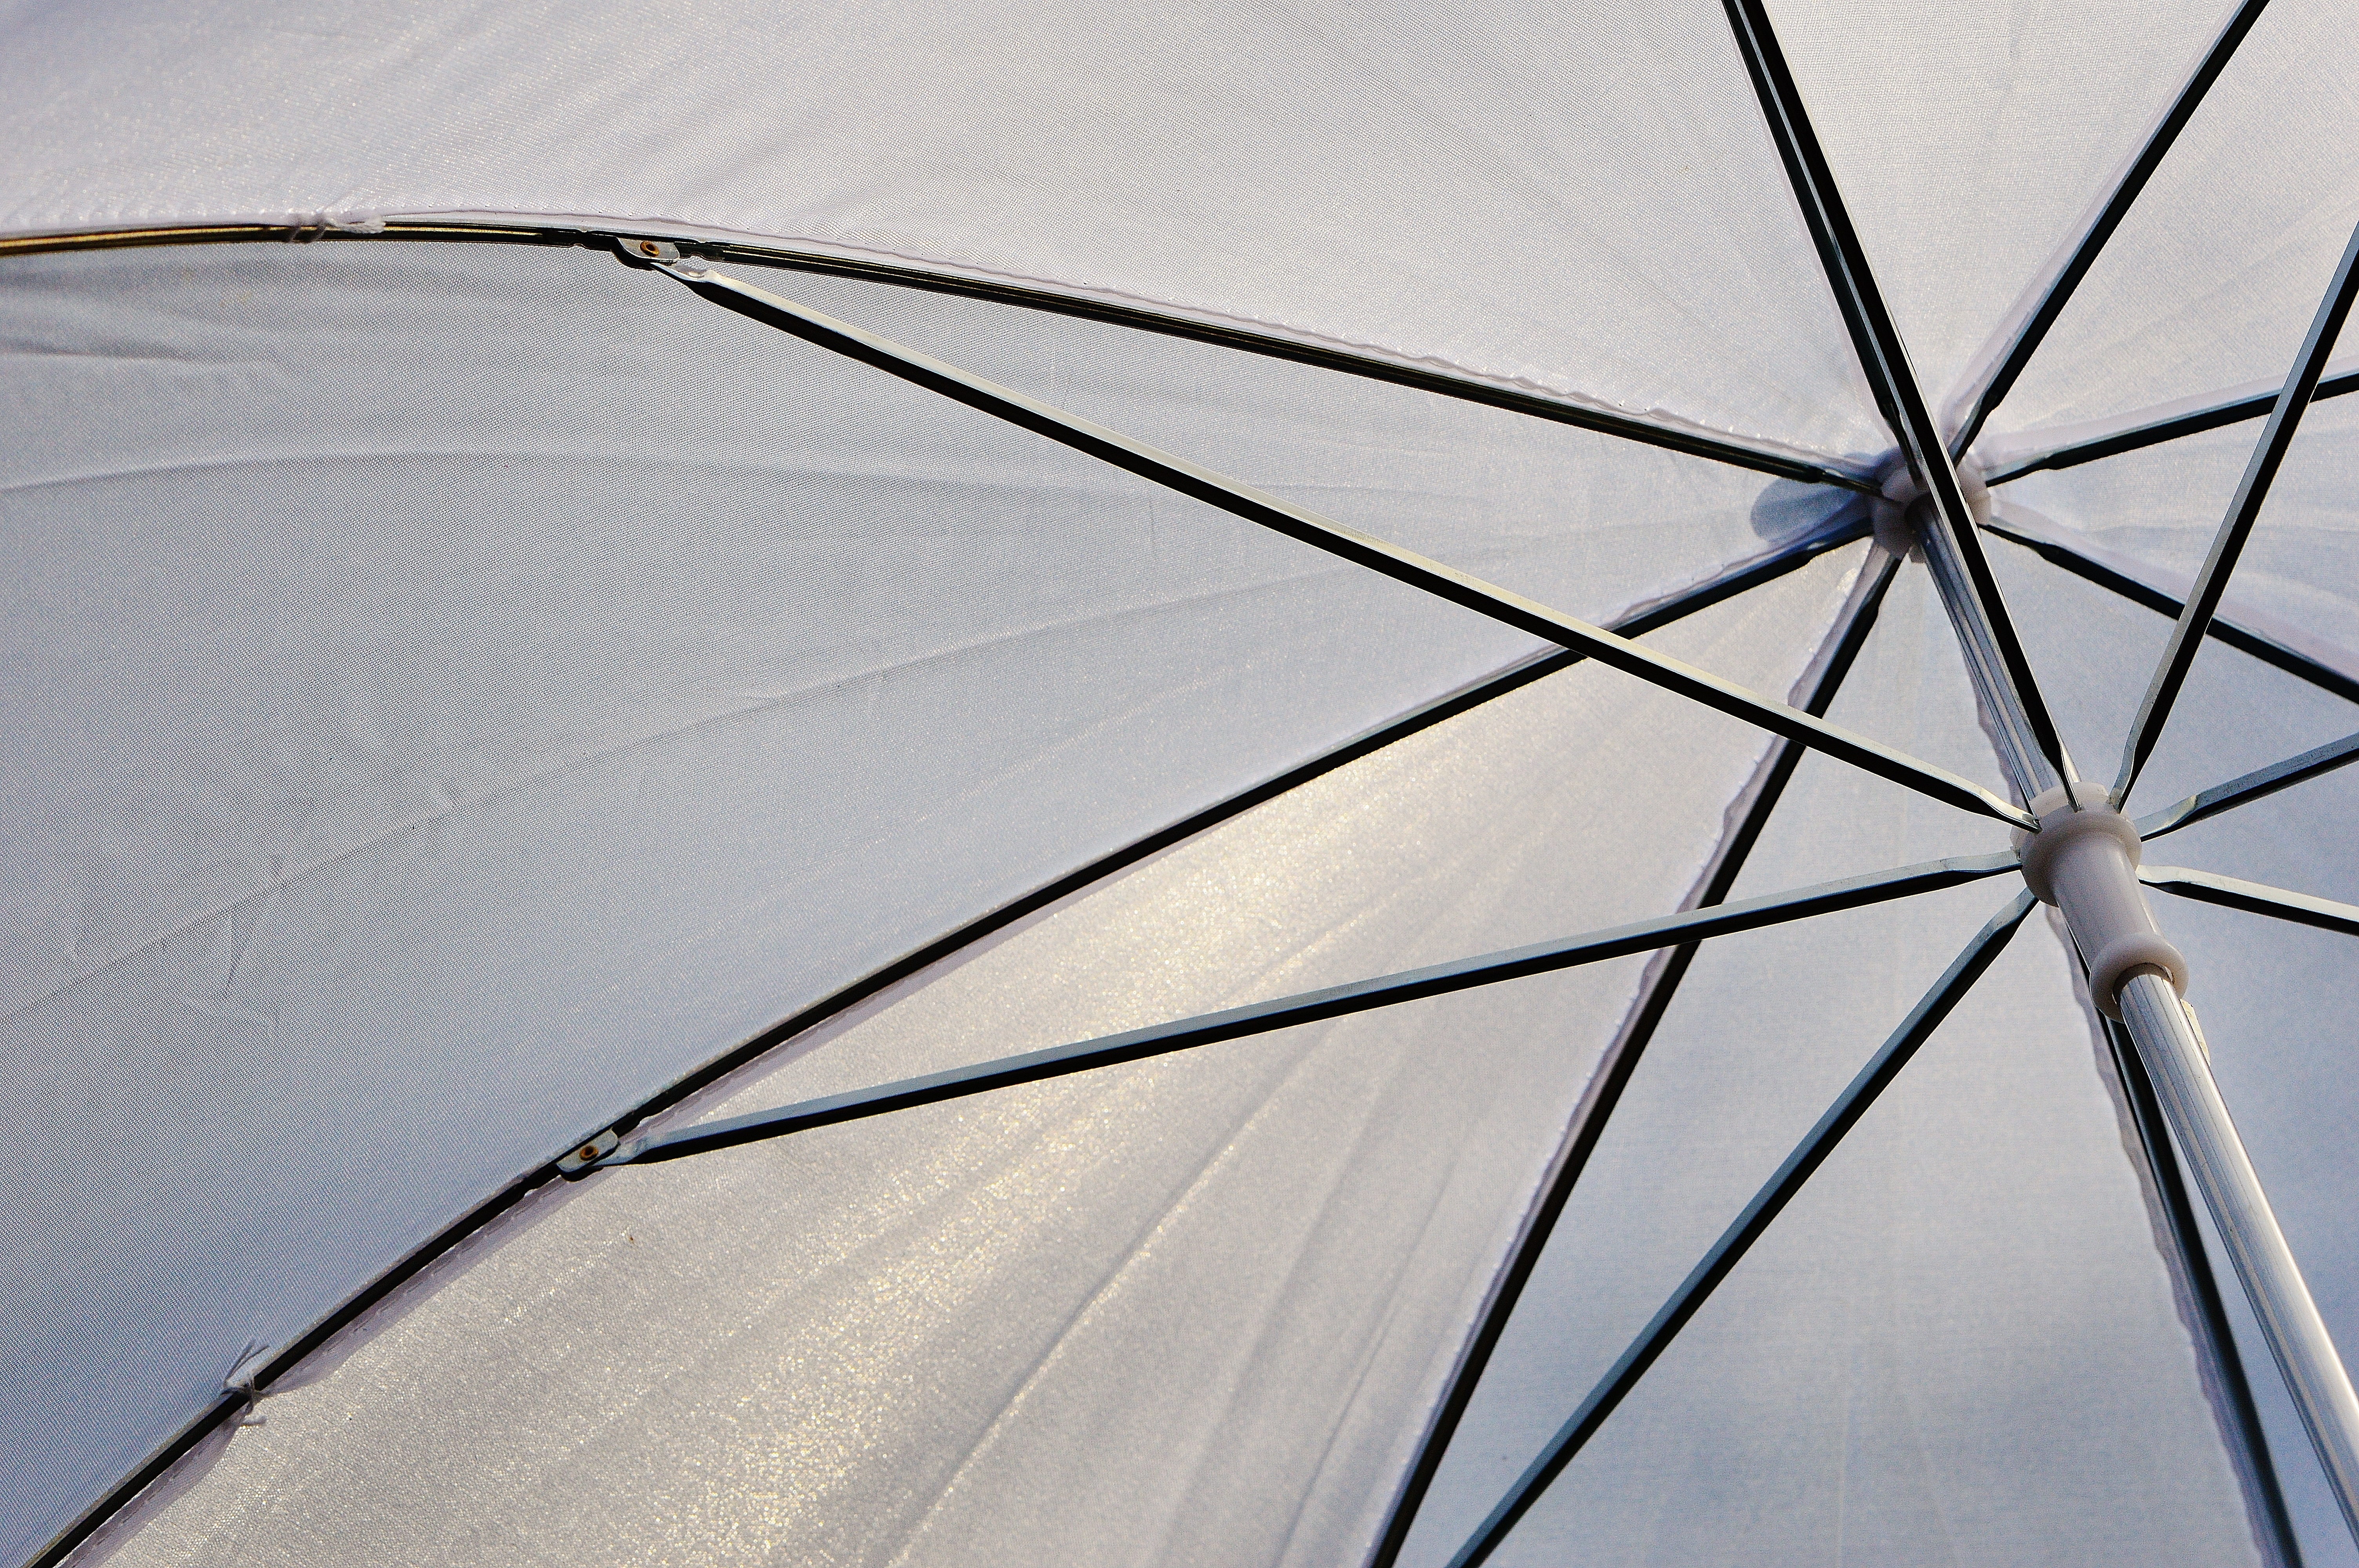
screen, wing, light, sun, white, wheel, sunlight, wind, line, vehicle, mast, umbrella, sail, symmetry, parasol, dome, protection, shape, shade tree, sun protection, linkage, bicycle wheel, fashion accessory